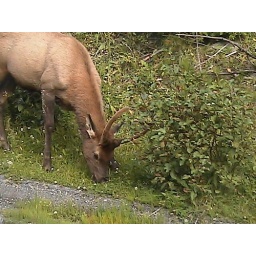
elk crossing road near grand lake entrance h